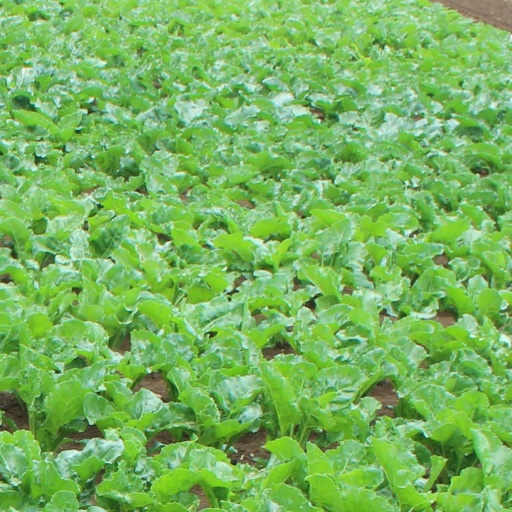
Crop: sugar beet